Segmentation fault

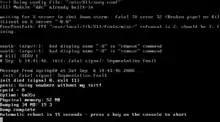
Example of human generated signal

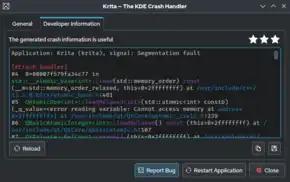
Segmentation fault affecting Krita in KDE desktop environment

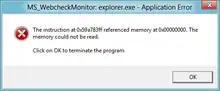
A null pointer dereference on Windows 8

A segmentation fault occurs when a program attempts to access a memory location that it is not allowed to access, or attempts to access a memory location in a way that is not allowed (for example, attempting to write to a read-only location, or to overwrite part of the operating system).